Cneoridium

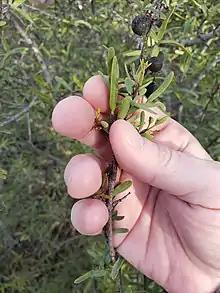
It is not recommended to touch this plant, as it may cause phytophotodermatitis.

Numerous chemicals have been isolated from this plant, including osthol, imperatorin, isoimperatorin, bergapten, isopimpinellin, xanthotoxin, justicidin A and marmesin. This plant is also capable of causing phytophotodermatitis on humans after skin contact, and it can sometimes be severe if exposure is for several hours. After the plant's foliage is contacted, light-sensitizing chemicals in the oils of the plant combined with ultraviolet radiation initiate an inflammatory reaction that can present as a burning, blistering rash. This effect is variable from person to person, with some people not blistering at all.